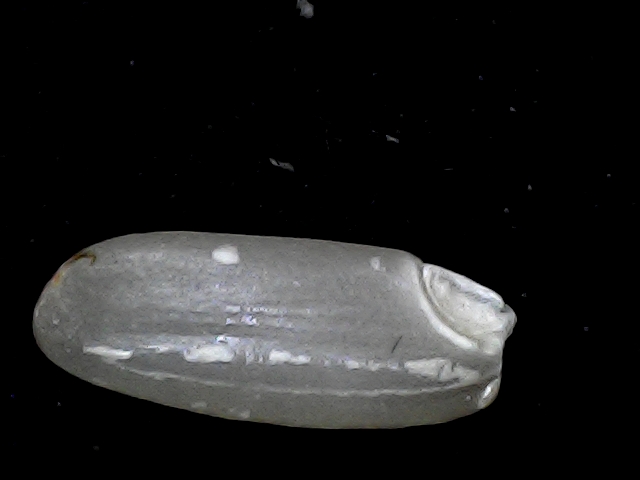
Rice variety: BD91